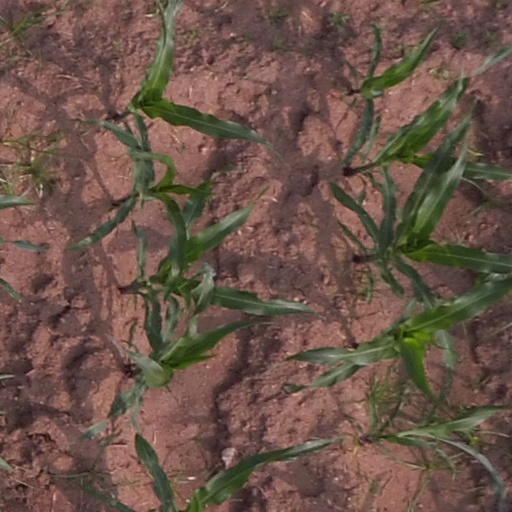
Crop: maize; corn